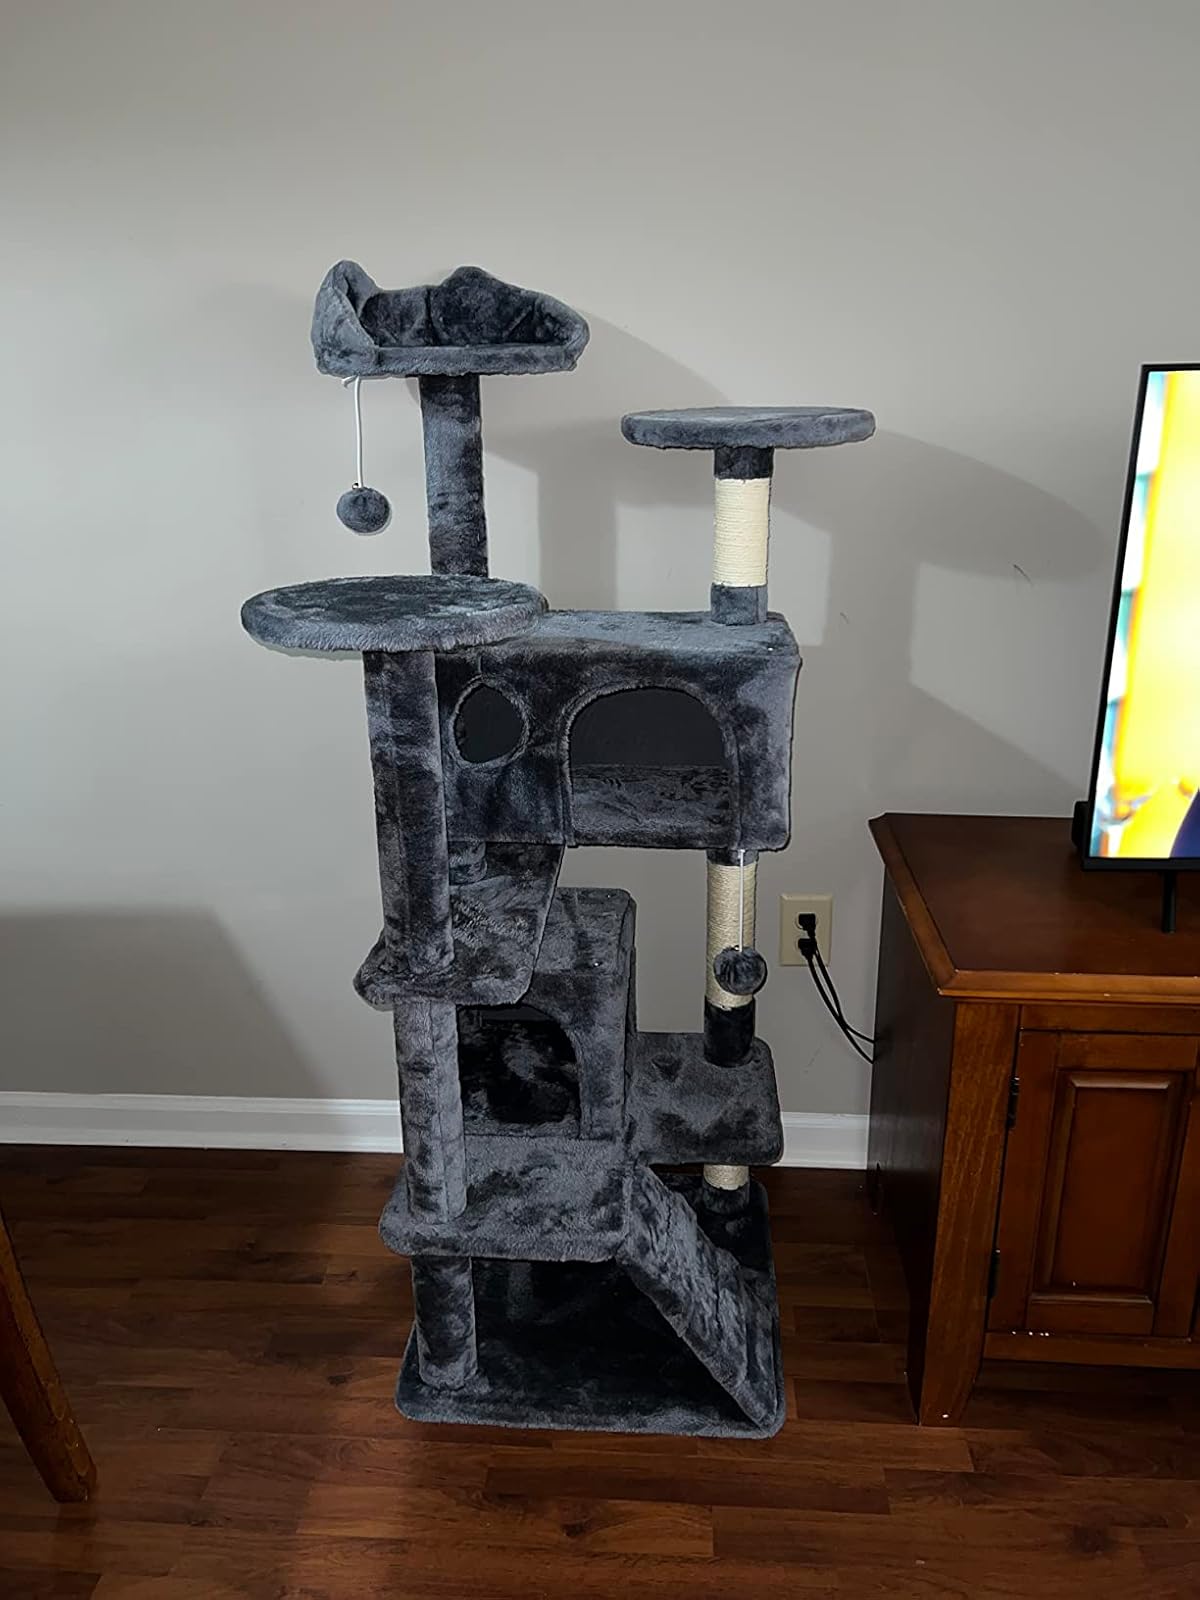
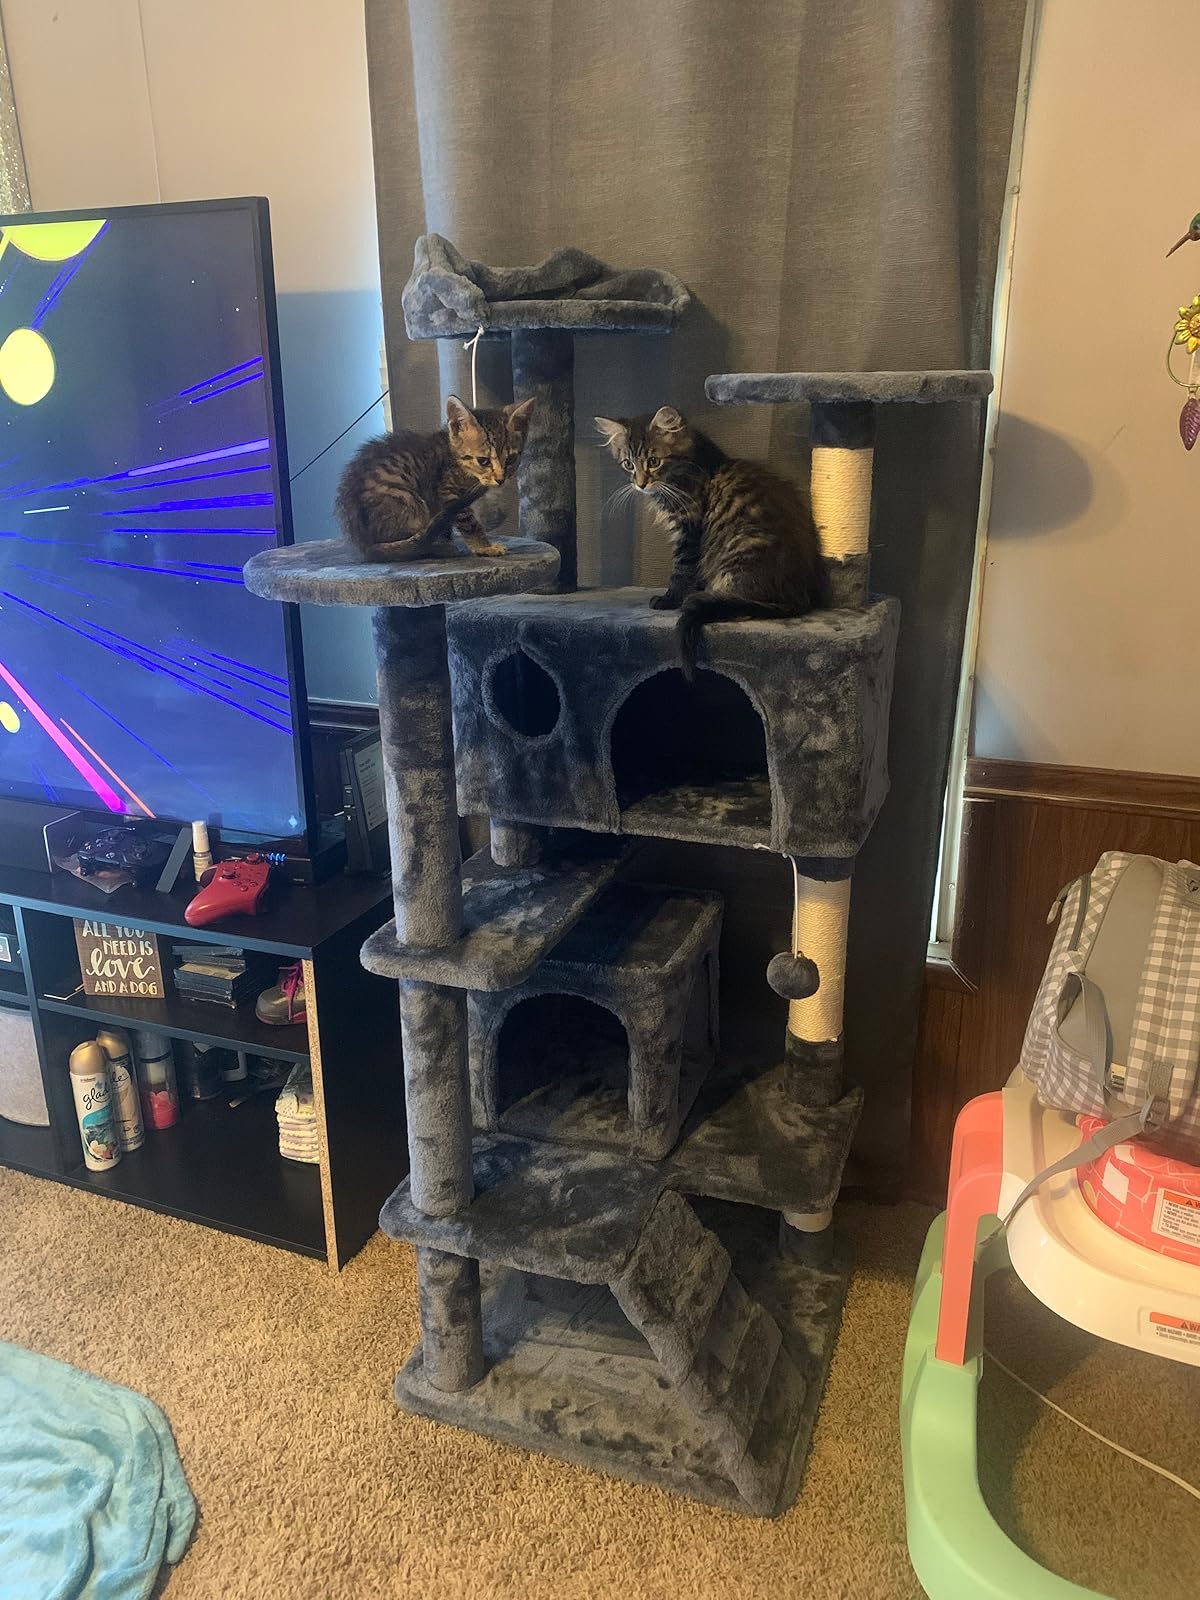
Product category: items_cat tree
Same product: yes